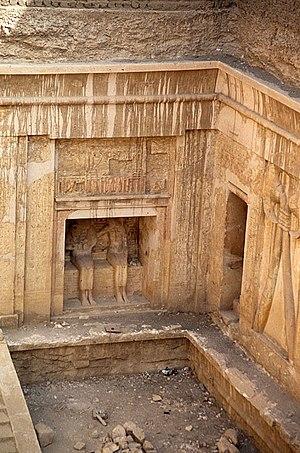
El-Assasif est une petite vallée de Thèbes-ouest qui s'étend entre Deir el-Bahari et Dra Abou el-Naga. Elle est le site d'une ancienne nécropole qui inclut des douzaines de tombes privées de nobles et de hauts fonctionnaires, du Moyen Empire, du Nouvel Empire, de la Troisième Période intermédiaire et du début de la Basse époque, mais principalement des XIXᵉ dynastie et XXᵉ dynastie. Toutefois les tombeaux les plus majestueux datent de l'époque tardive.